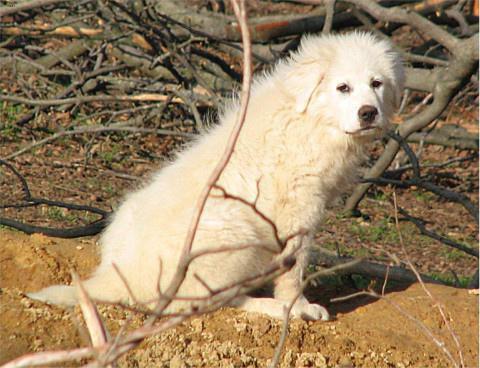
great pyrenees